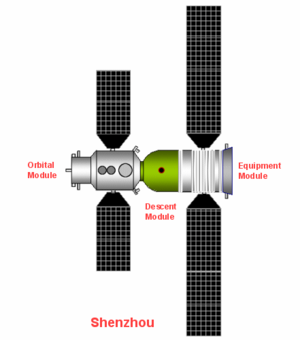
Shenzhou-programmet
Diagram som viser opbygningen af Shenzhou-rumfartøjet
Shenzhou-programmet er et kinesisk rumprogram til at sende mennesker ud i rummet. I 2003 opsendte Kina som den tredje nation mennesker i rummet. Fartøjet er designet af Qi Faren og fremstilles af China Great Wall Industry Corporation.